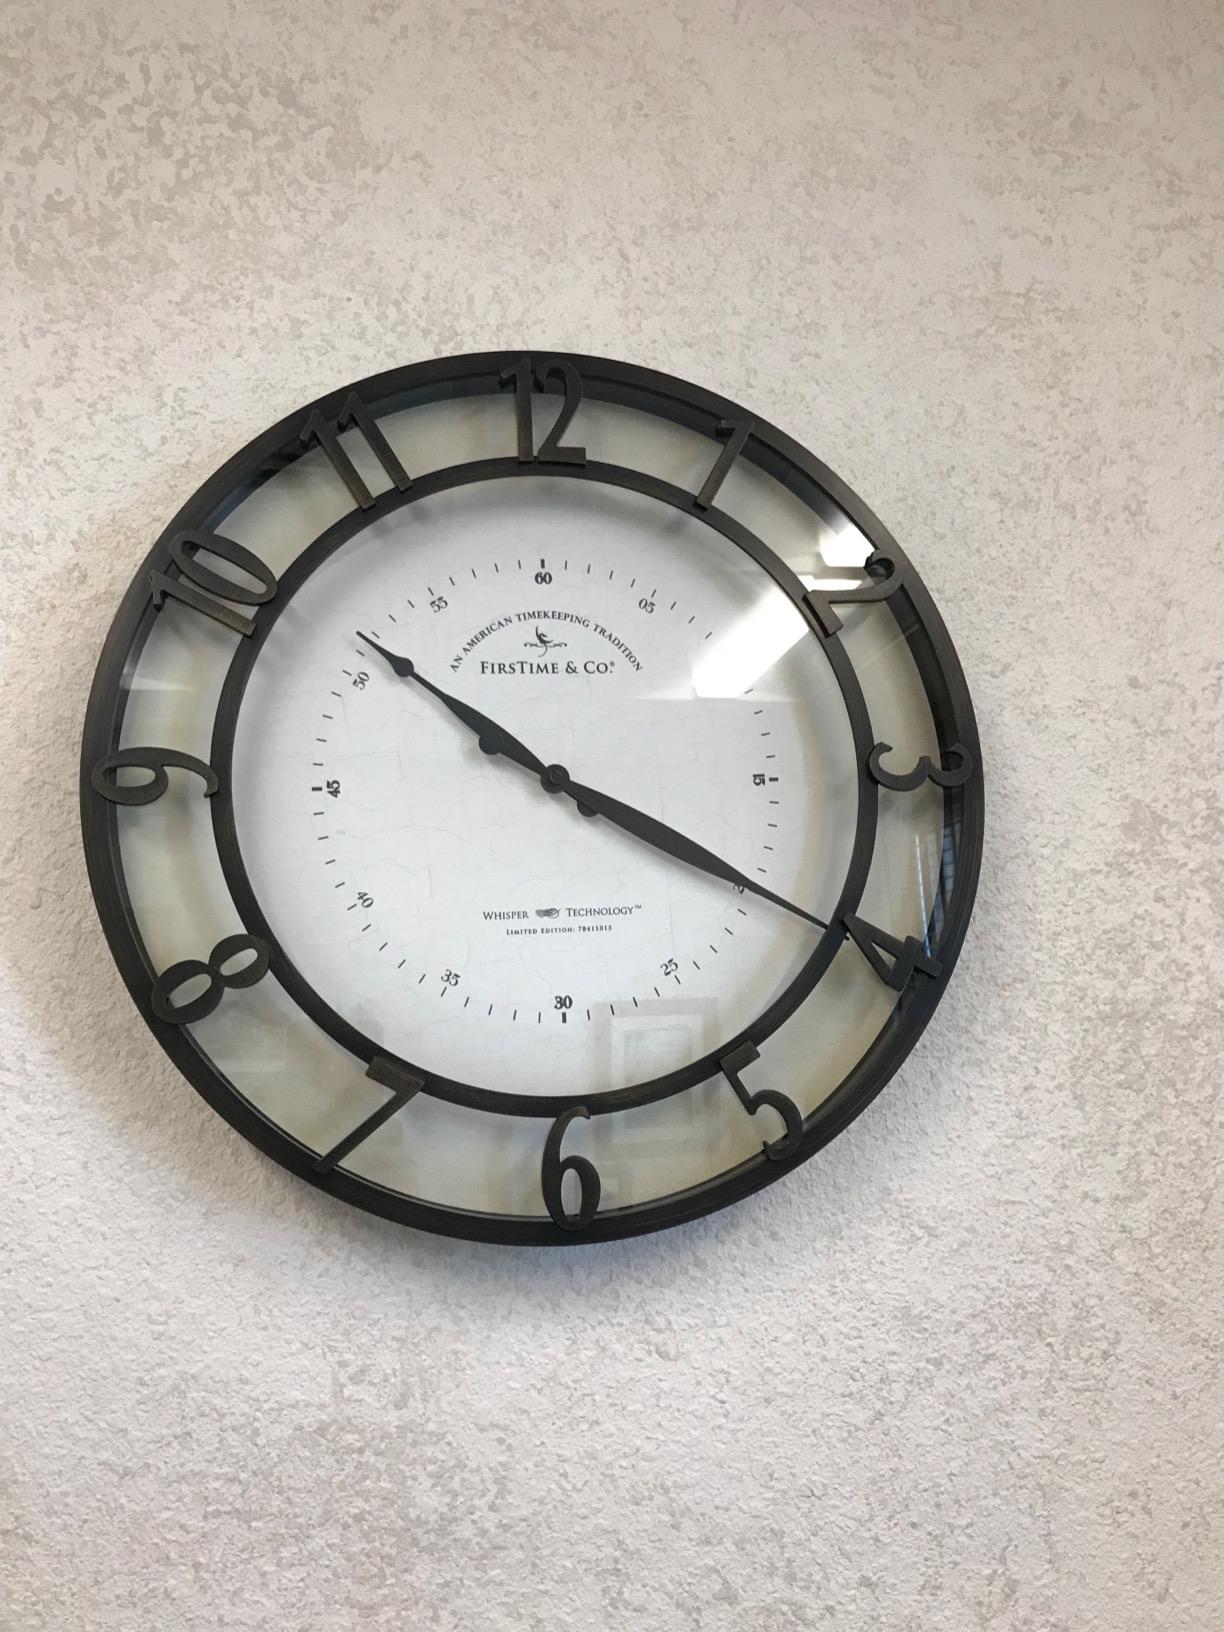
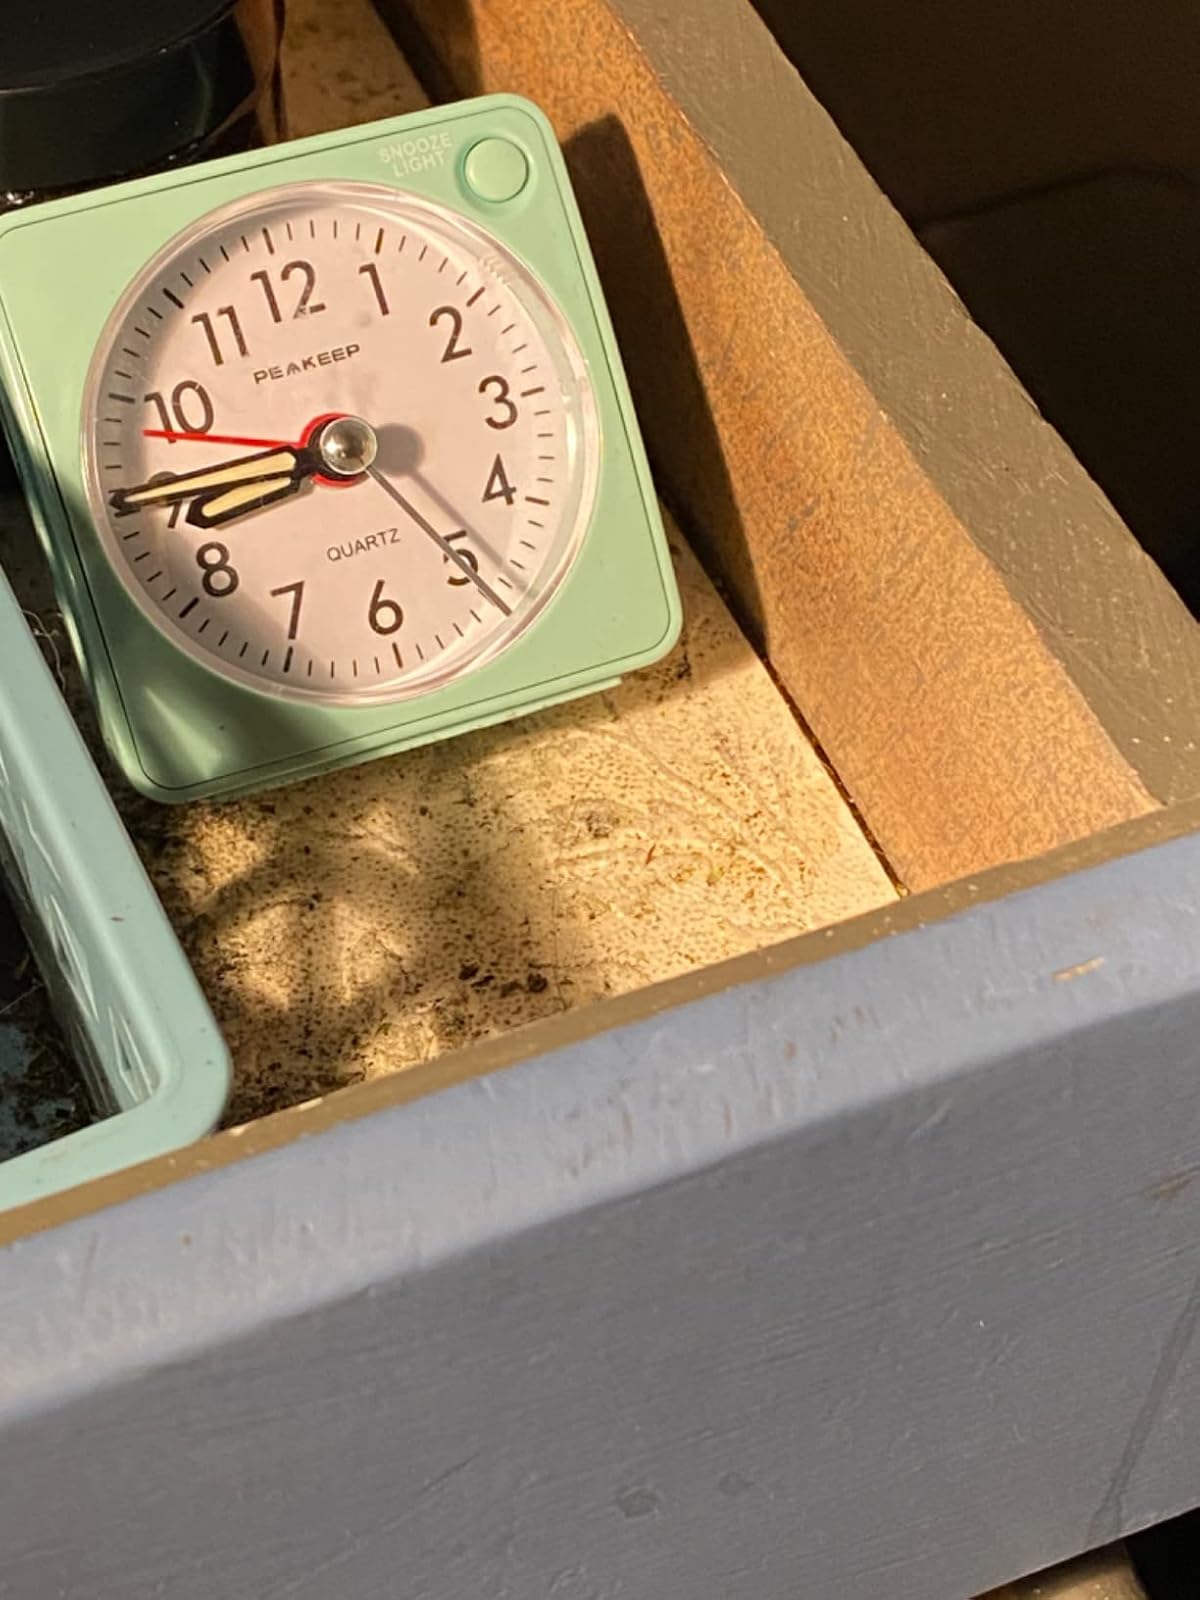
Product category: clock
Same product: no